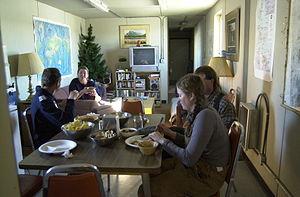
Marble Point est un promontoire rocheux antarctique situé sur la côte de la Terre Victoria, abritant une base scientifique américaine. La base est utilisée comme station de stockage de carburant pour les hélicoptères desservant l'intérieur du continent, dont les vallées sèches de McMurdo. Quand le temps est clément pendant l'été austral les hélicoptères peuvent atterrir et décoller toute la journée de Marble Point.